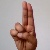
The image shows a hand gesture representing the letter 'U' in Indian Sign Language.